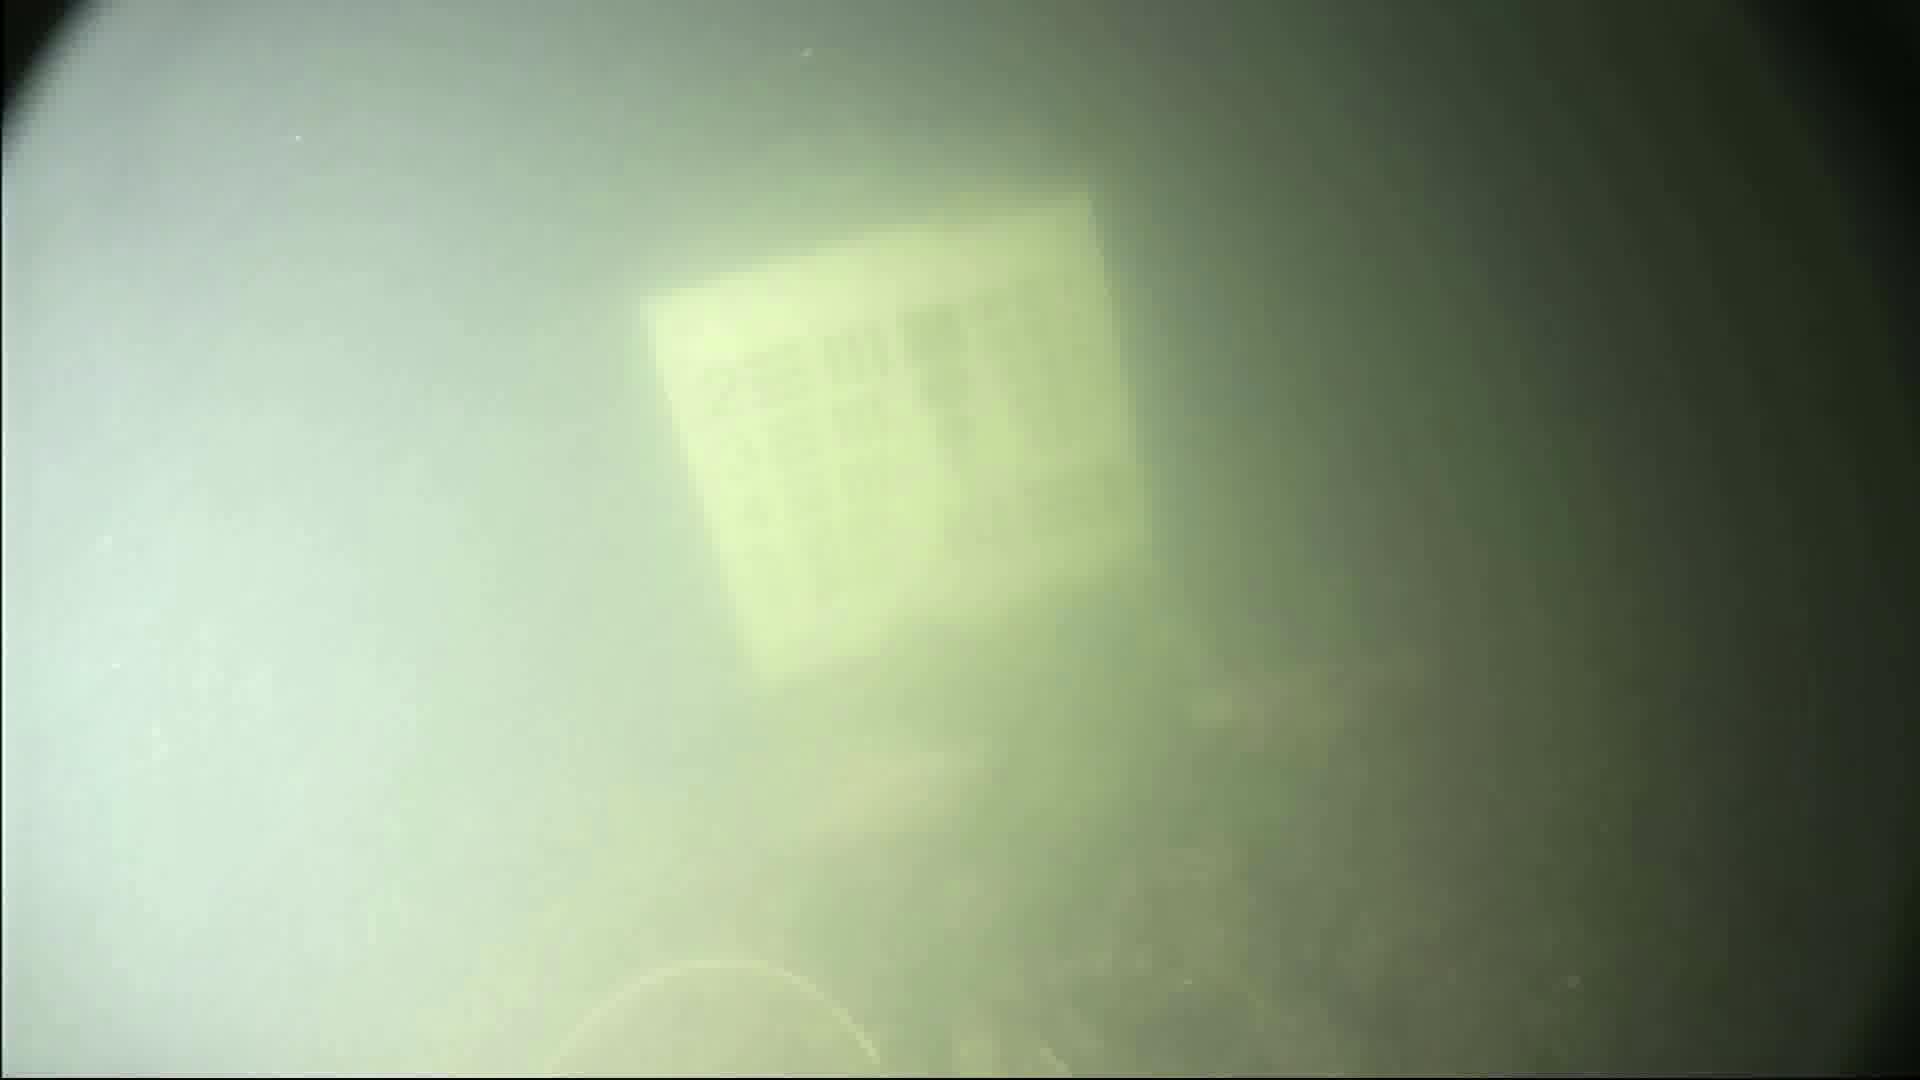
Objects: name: fish